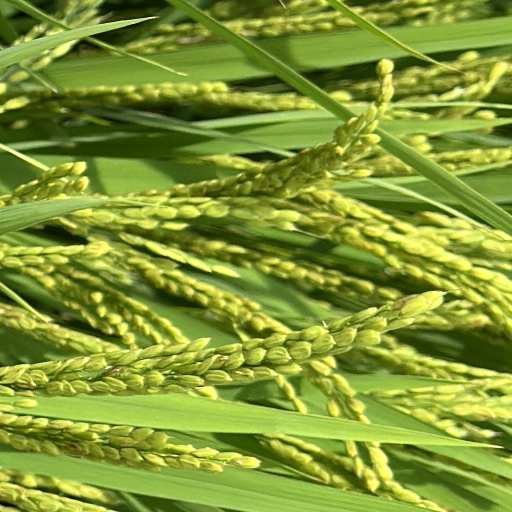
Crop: rice